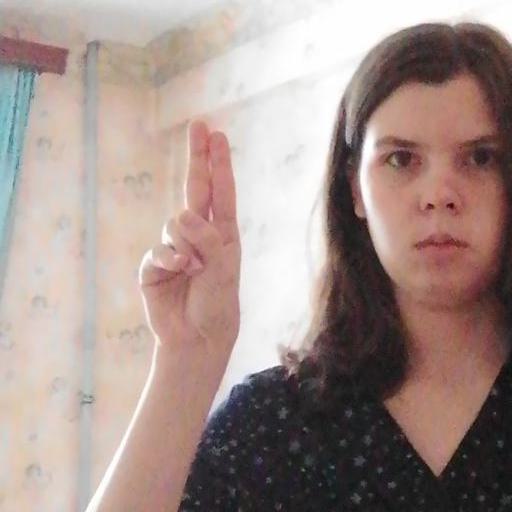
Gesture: two_up